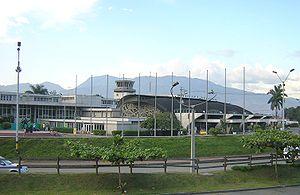
Cet article liste les monuments nationaux du département de l'Antioquia, en Colombie. Au 27 septembre 2018, 125 monuments nationaux étaient recensés.